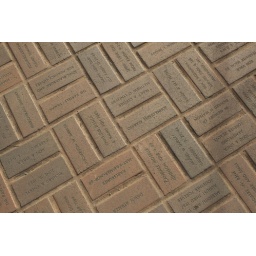
near the golden gate bridge